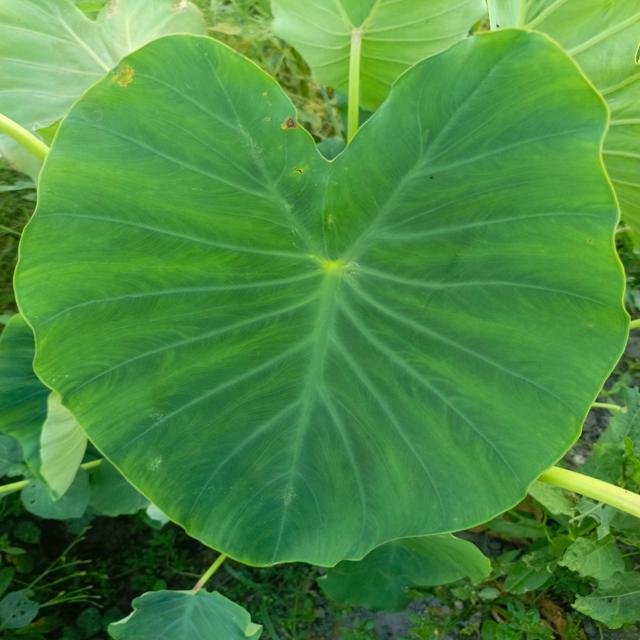
Label: Early_Blight